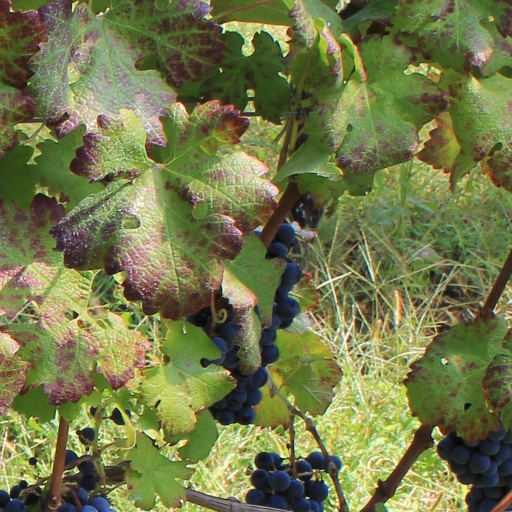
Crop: grape